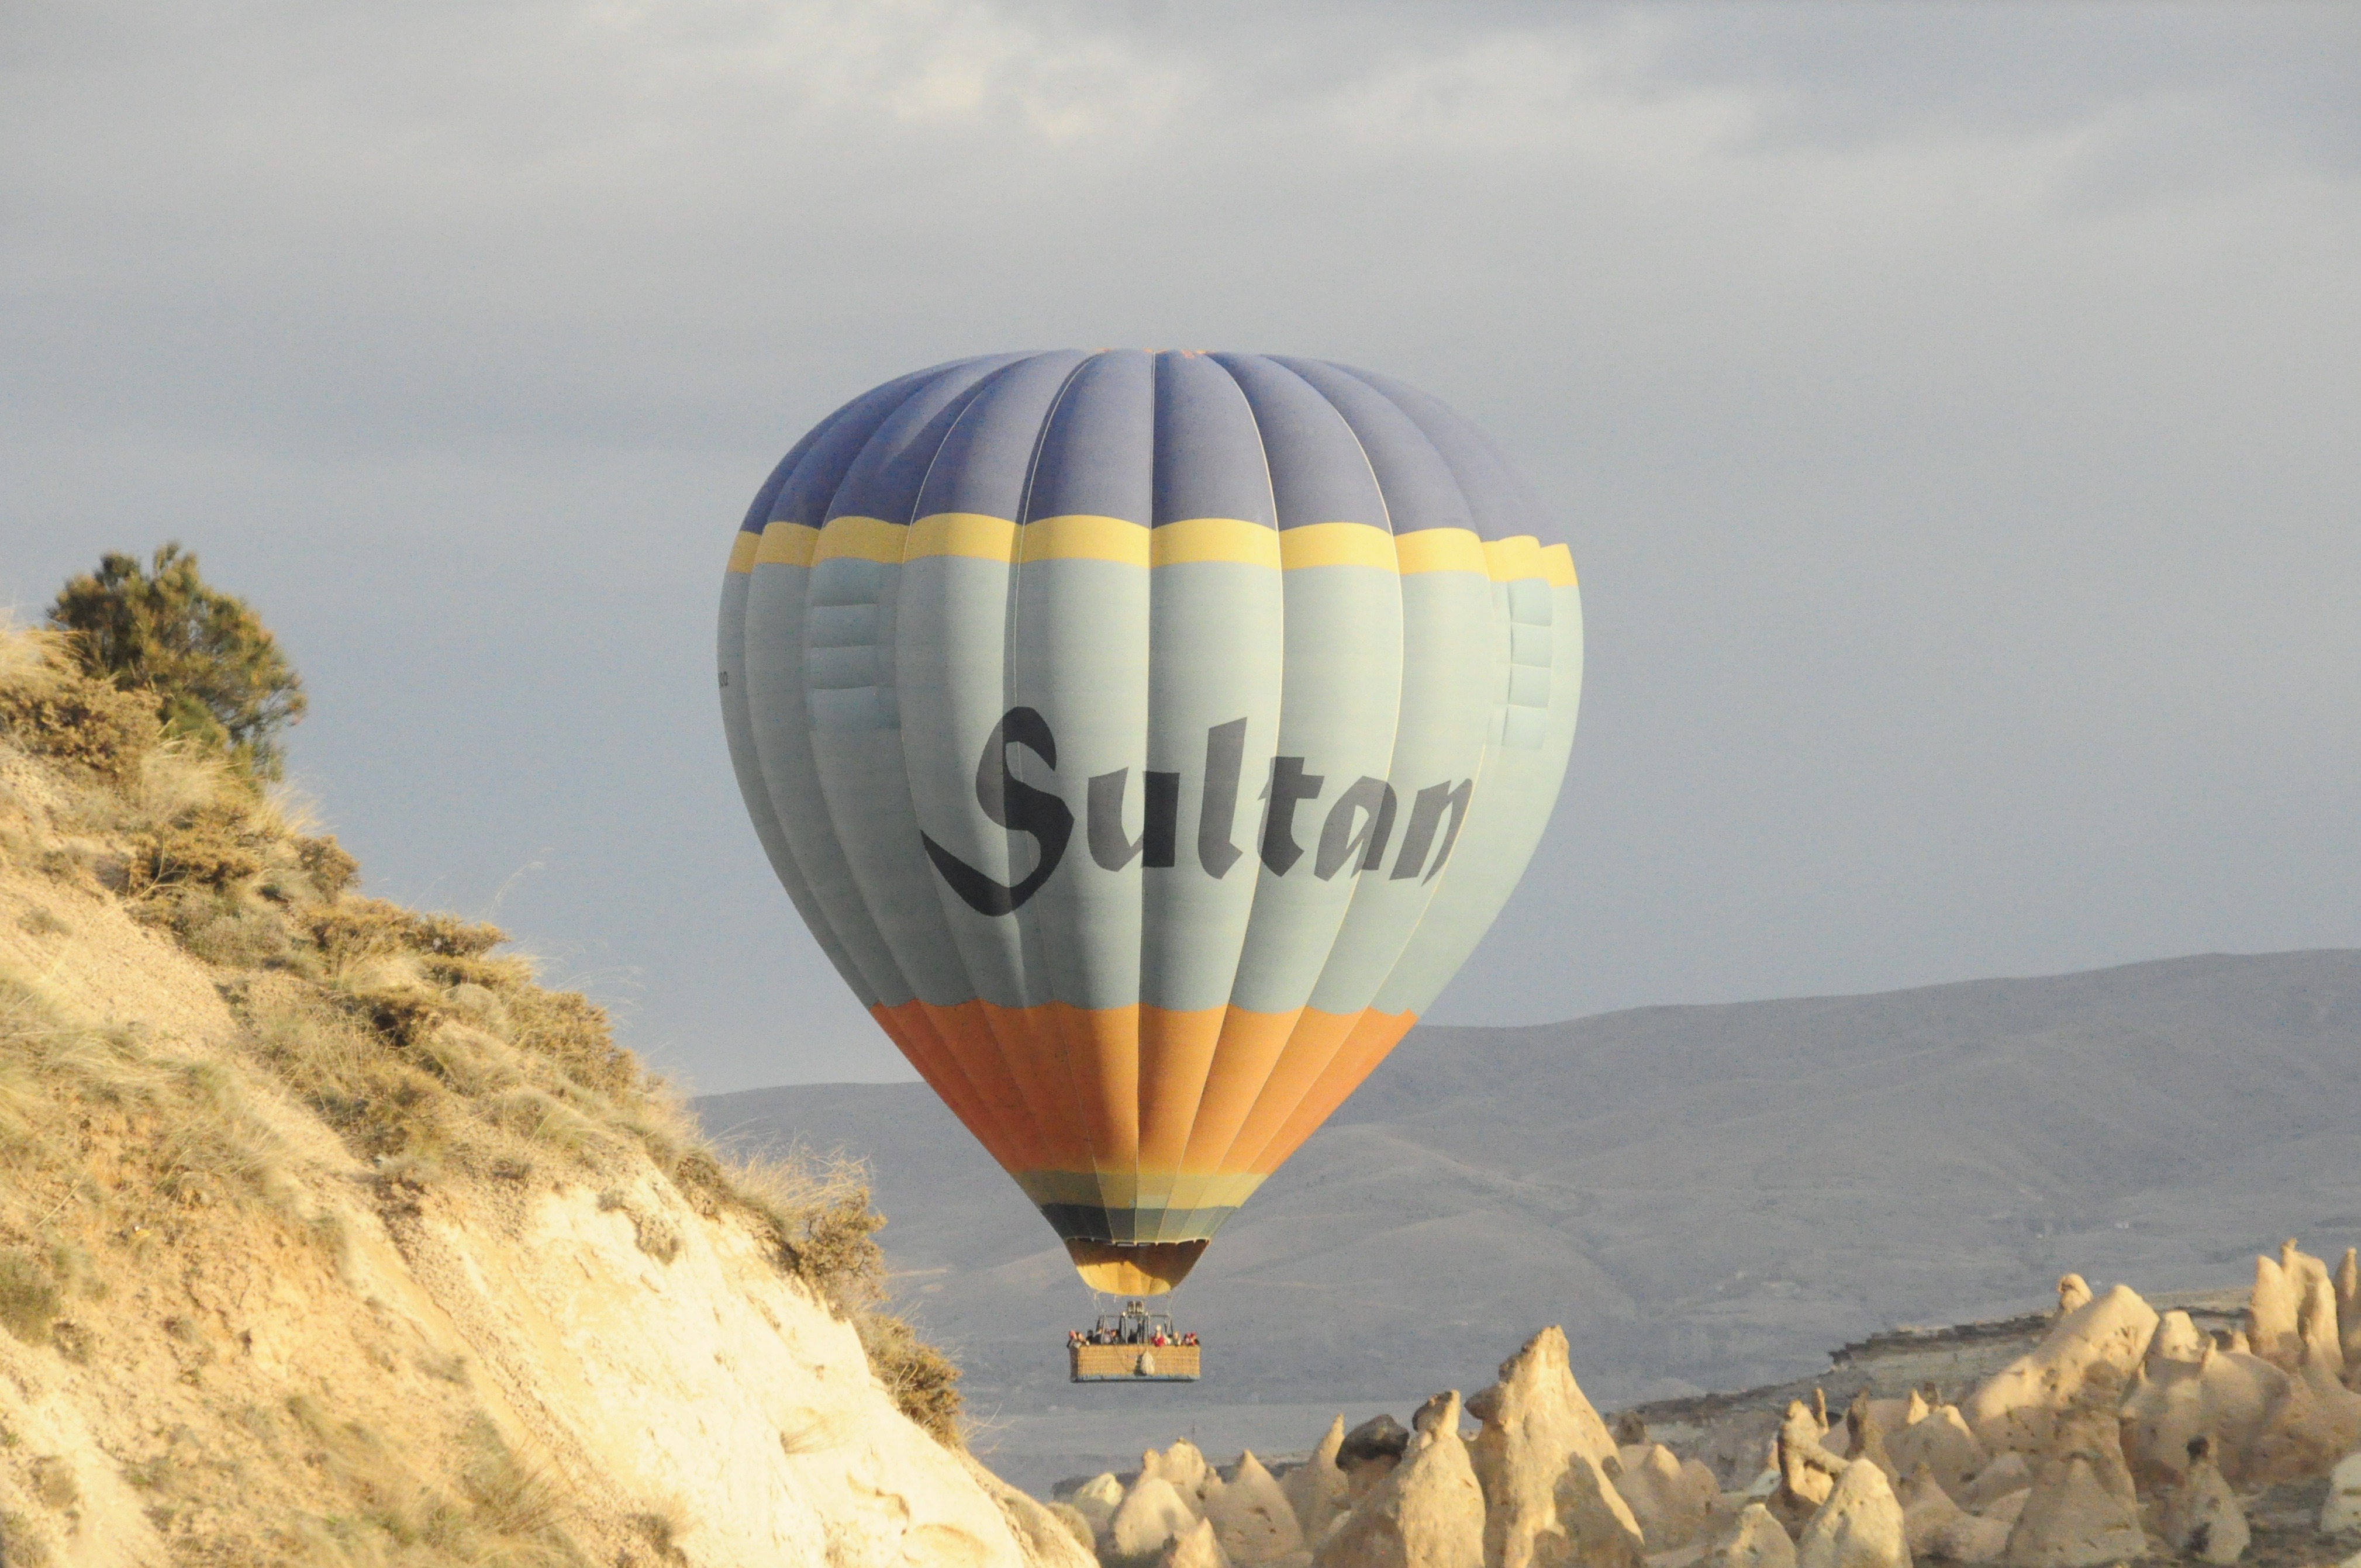
wing, air, balloon, hot air balloon, aircraft, heaven, vehicle, toy, ascent, mountains, turkey, air sports, hot air ballooning, atmosphere of earth, executive car